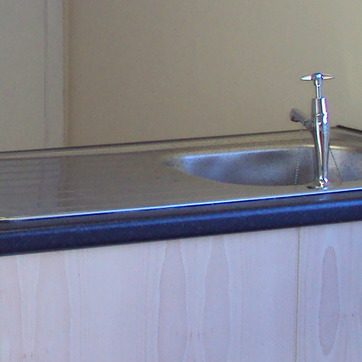
Material: metal